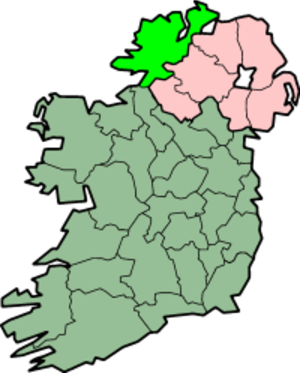
County Donegal
Placering af Donegal
County Donegal er et county på 4.841 km² og 147264 indb. i provinsen Ulster i Irland.